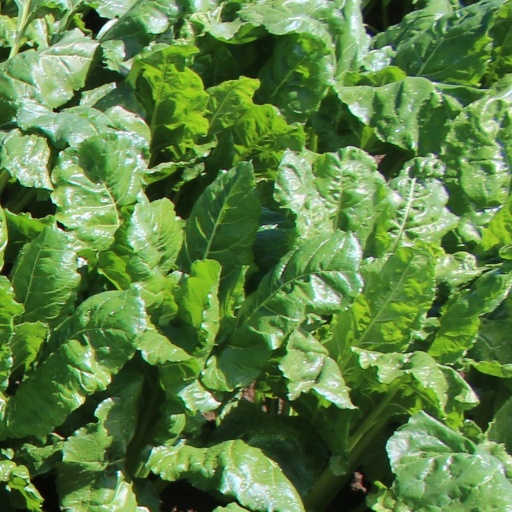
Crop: sugar beet